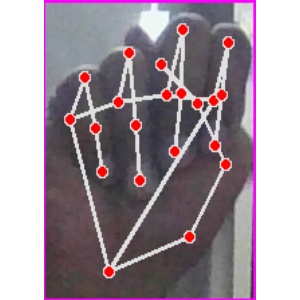
अक्षर: न